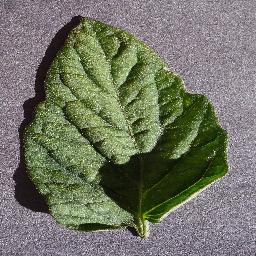
Label: Tomato___healthy